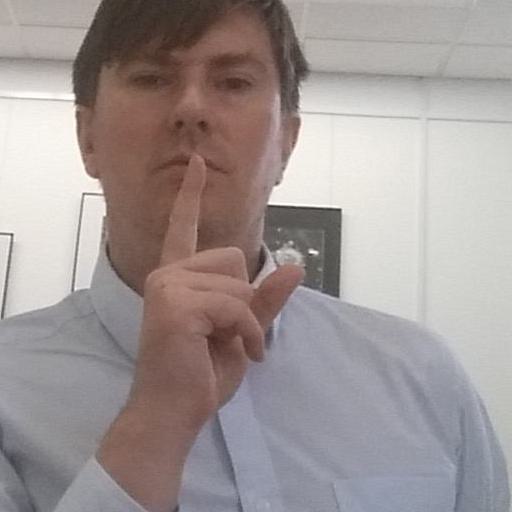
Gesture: mute